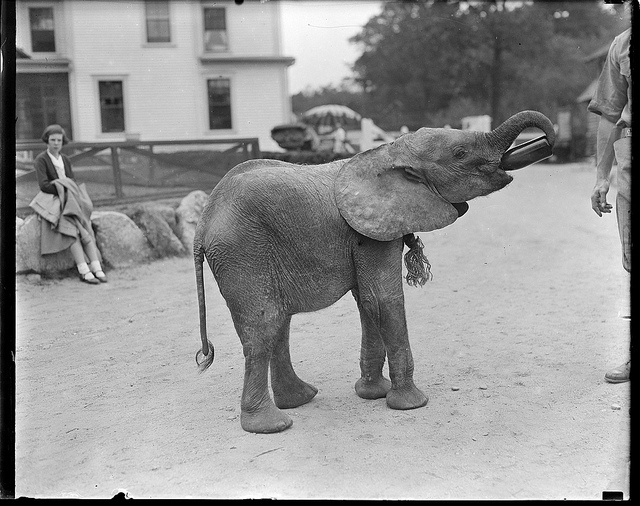
A young elephant in a street near several people.
A baby elephant is drinking from a small bottle.
A young elephant pouring a bottle of liquid into its mouth
A baby elephant greeting someone while a woman looks on.
a small elephant that is walking around on some dirt